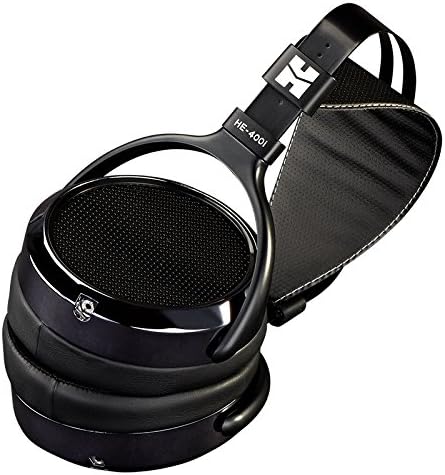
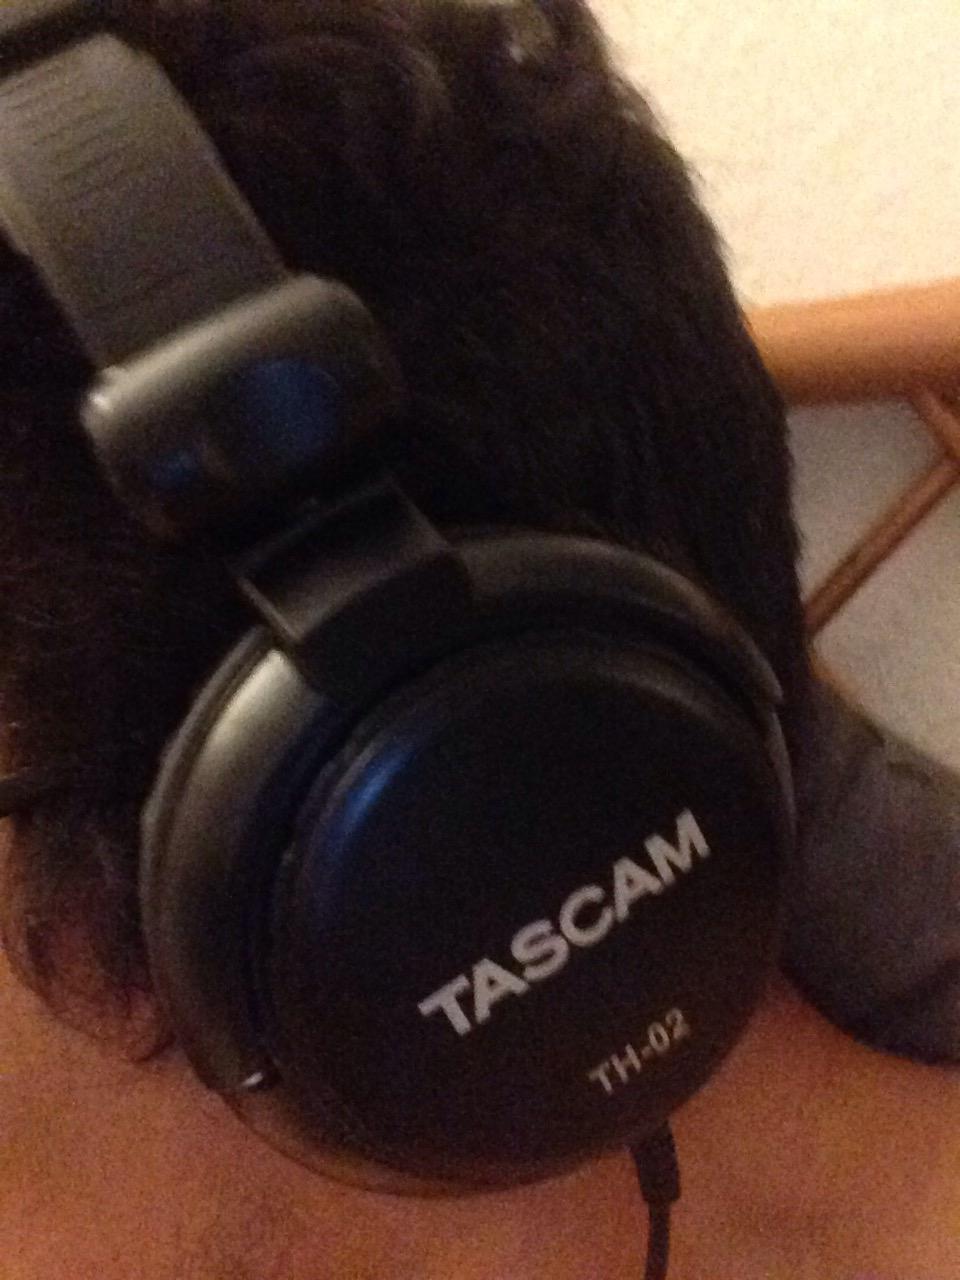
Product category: headphones
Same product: no